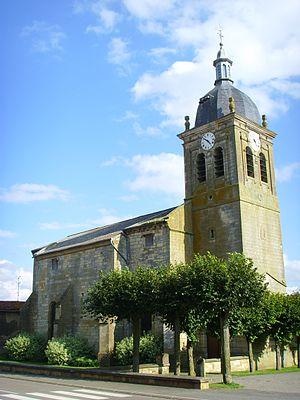
Eglise du village de Pillon, dans la Meuse.
Pillon est une commune française située dans le département de la Meuse, en région Grand Est.